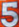
Number: 5